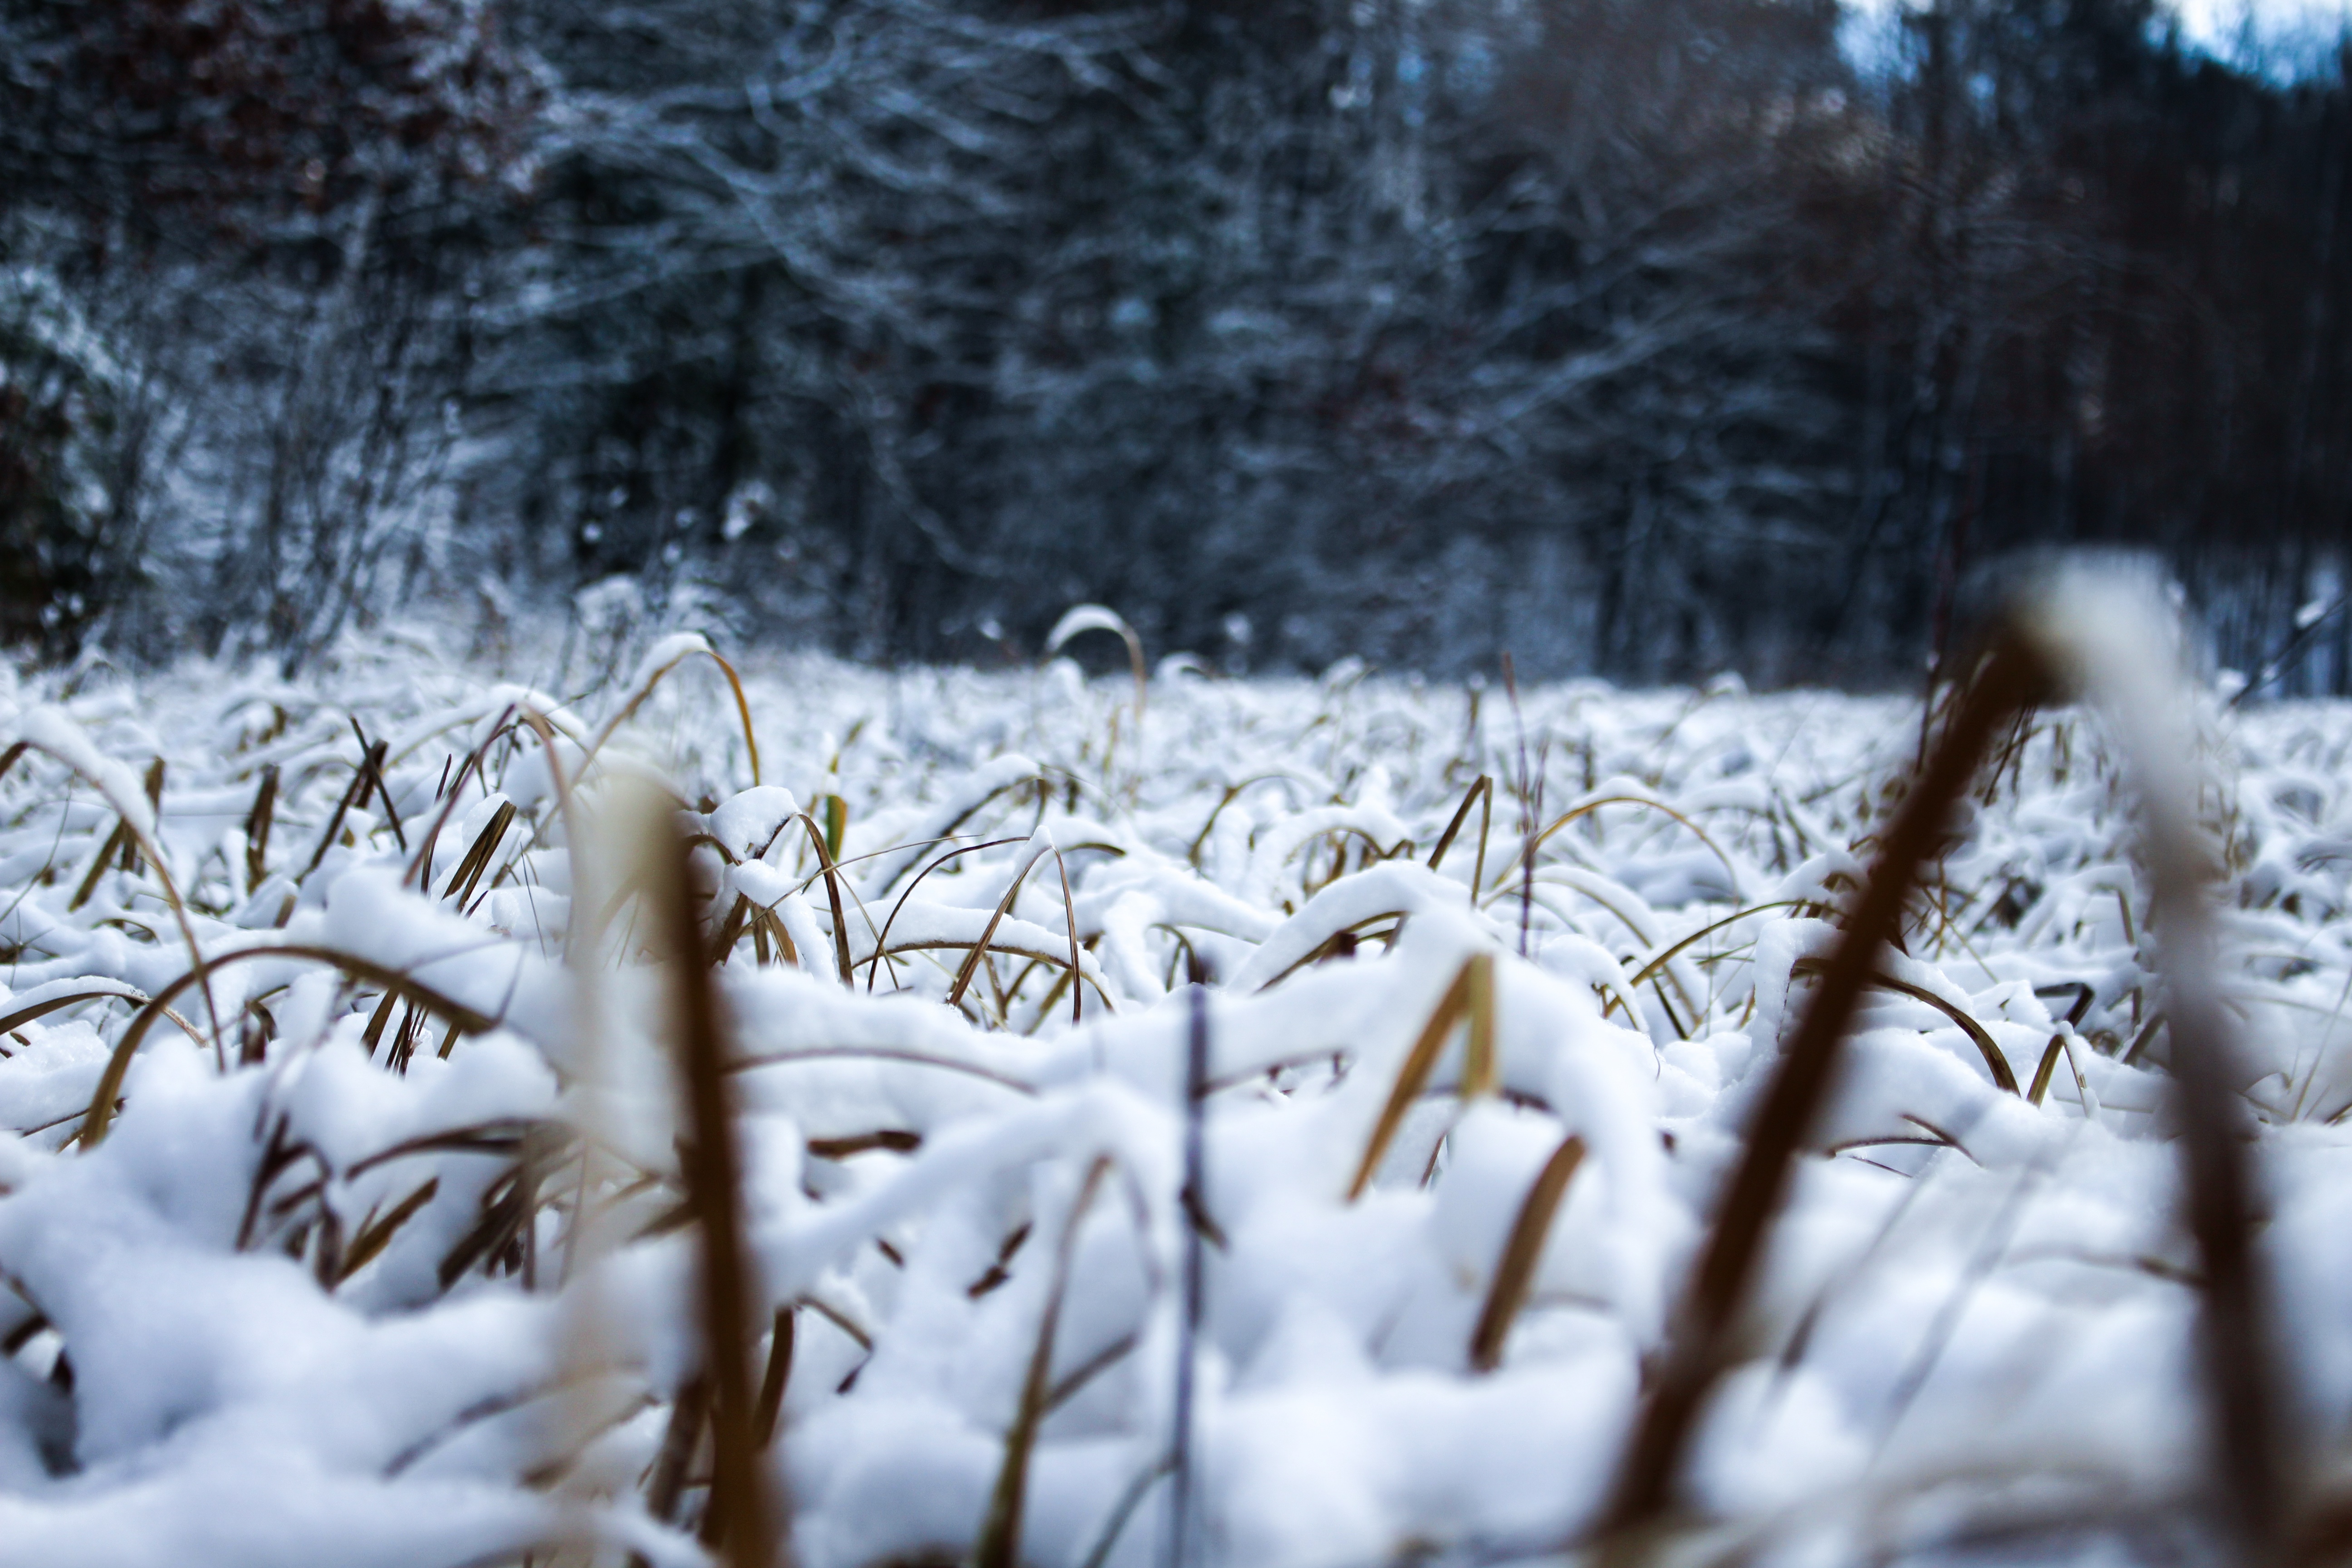
tree, nature, forest, grass, branch, snow, winter, plant, sunlight, morning, leaf, frost, ice, autumn, weather, season, trees, woodland, freezing, woody plant